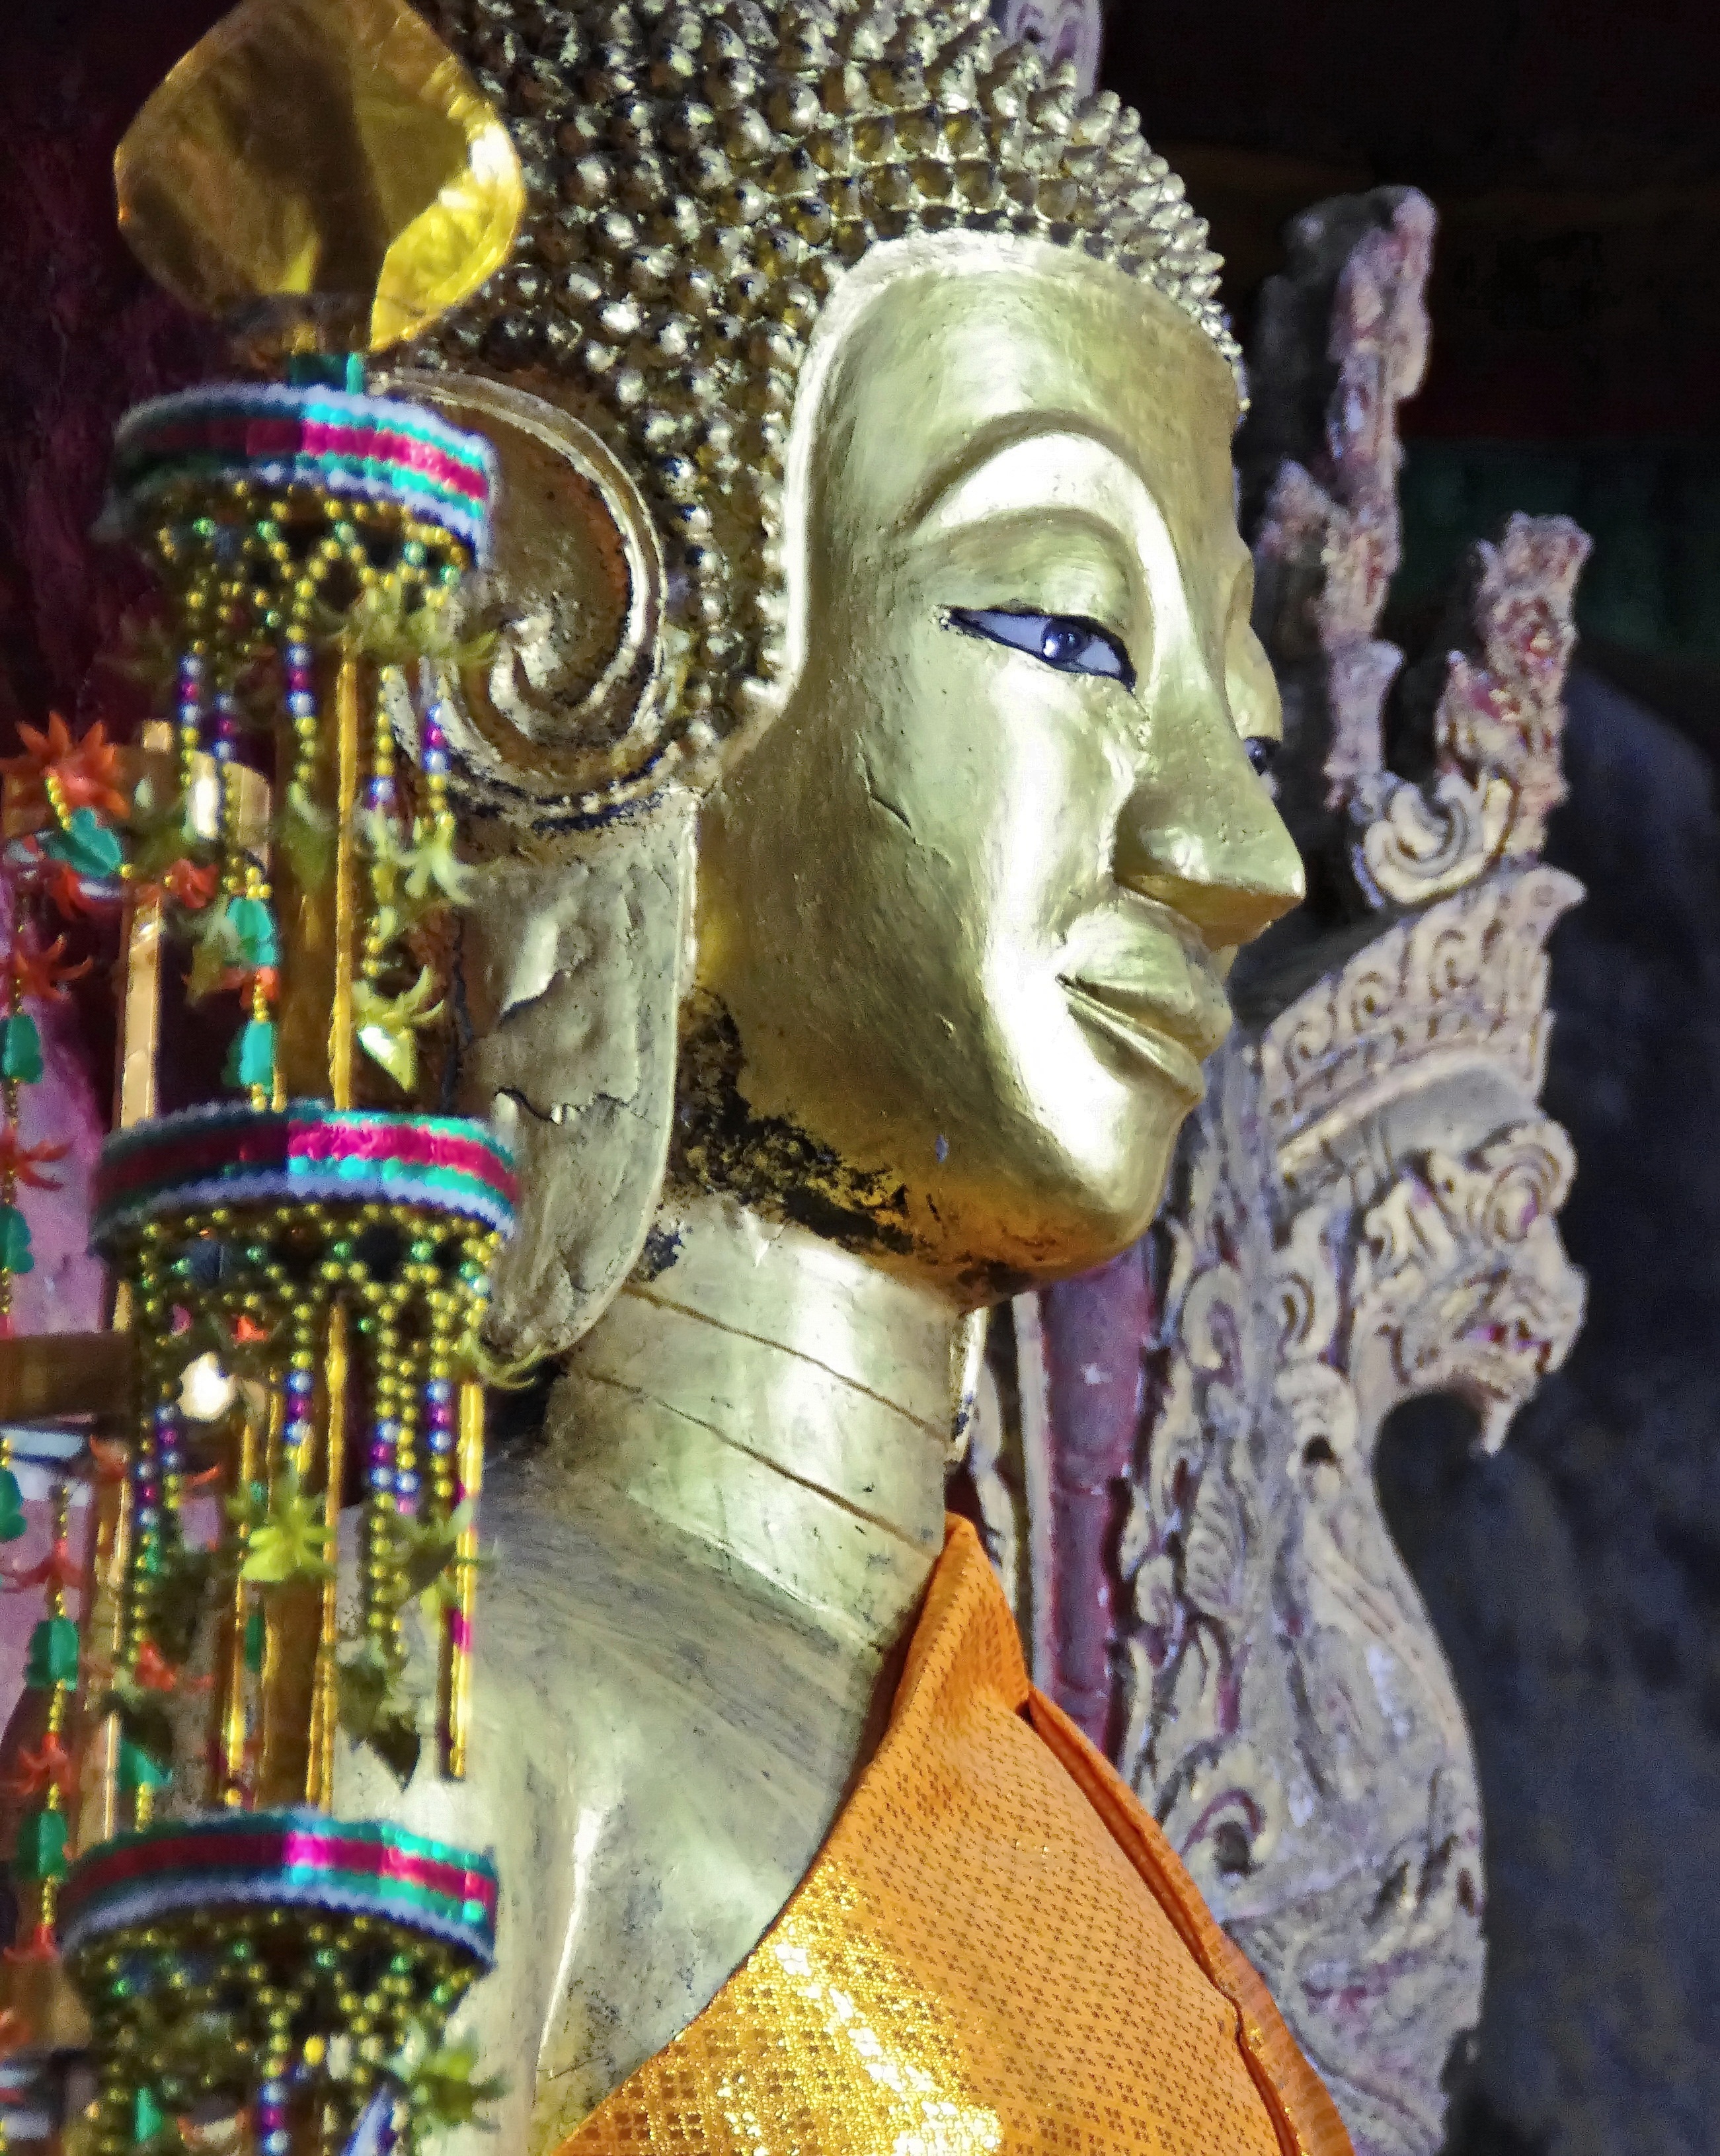
statue, carnival, buddhism, religion, place of worship, face, sculpture, religious, art, temple, sanctuary, buddha, worship, carving, tradition, hindu temple, old temple, vientiane, gautama buddha, ancient history, vat sisaket